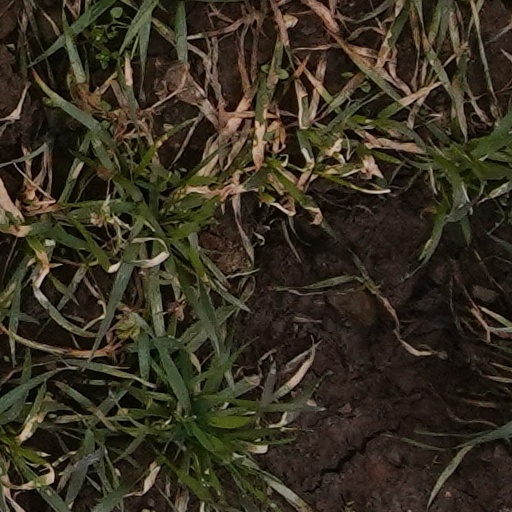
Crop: wheat